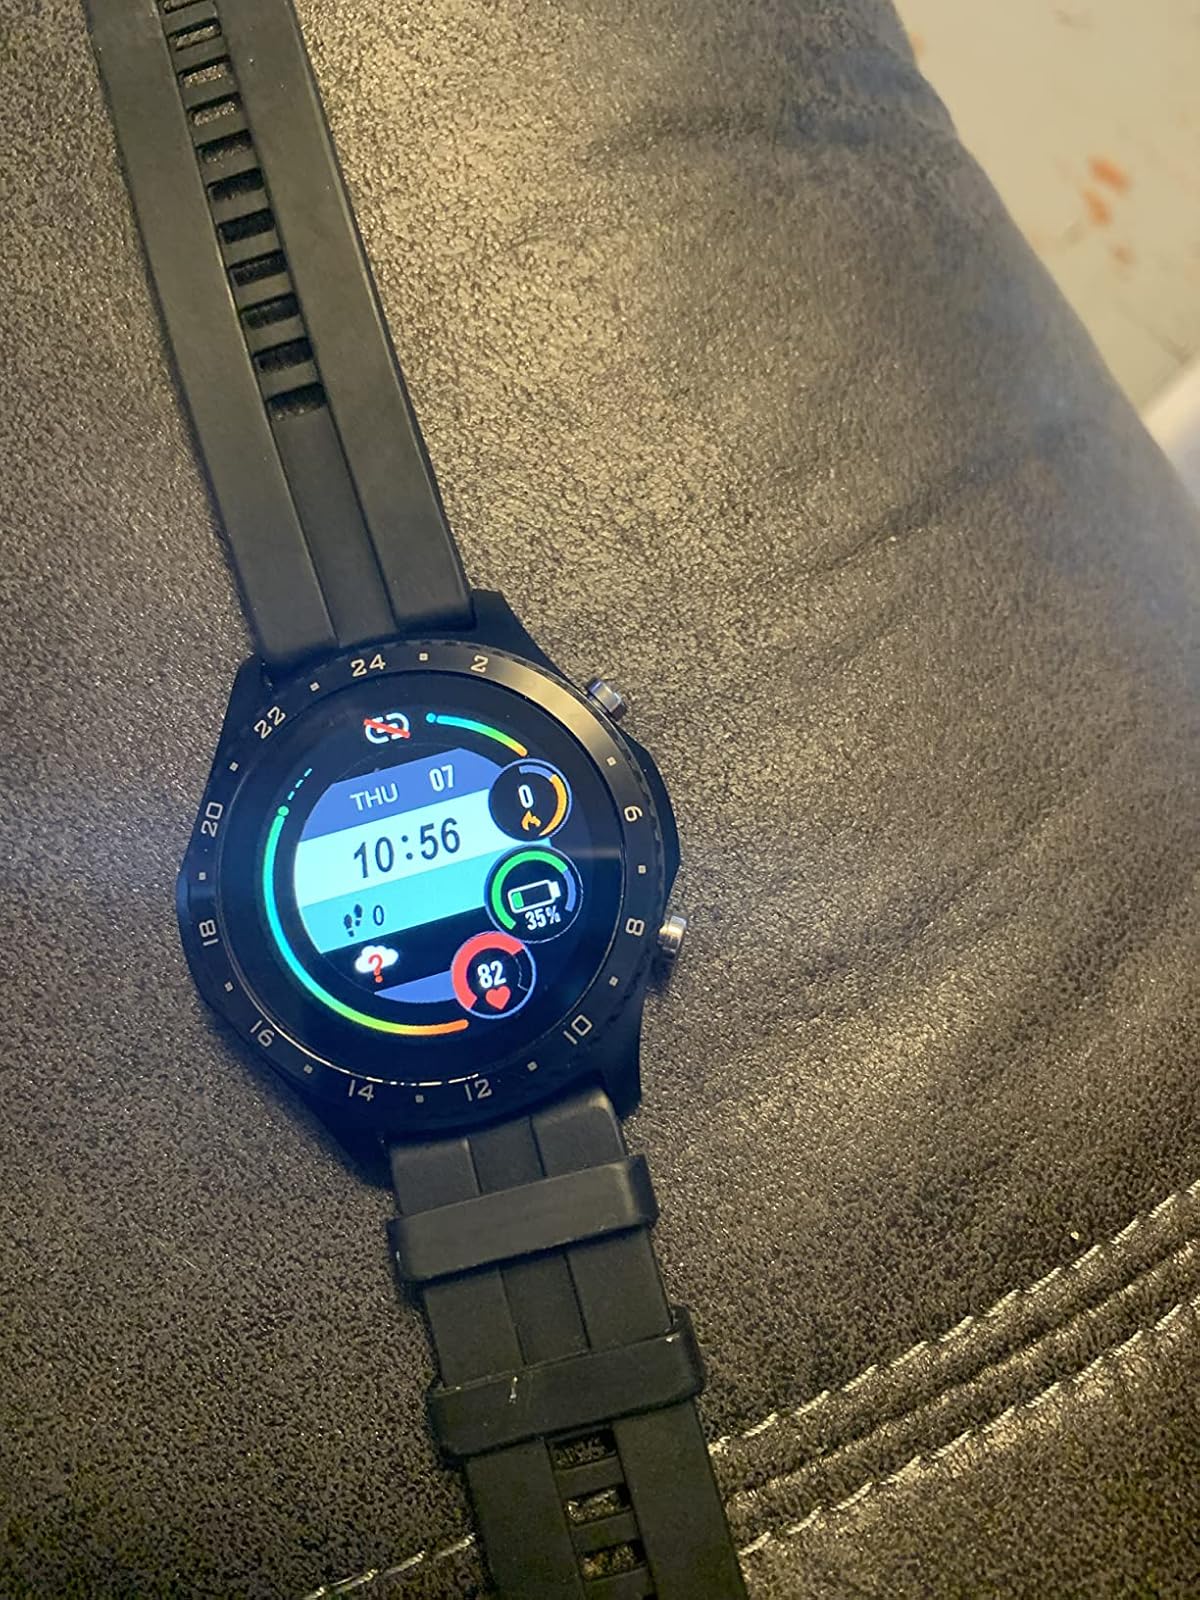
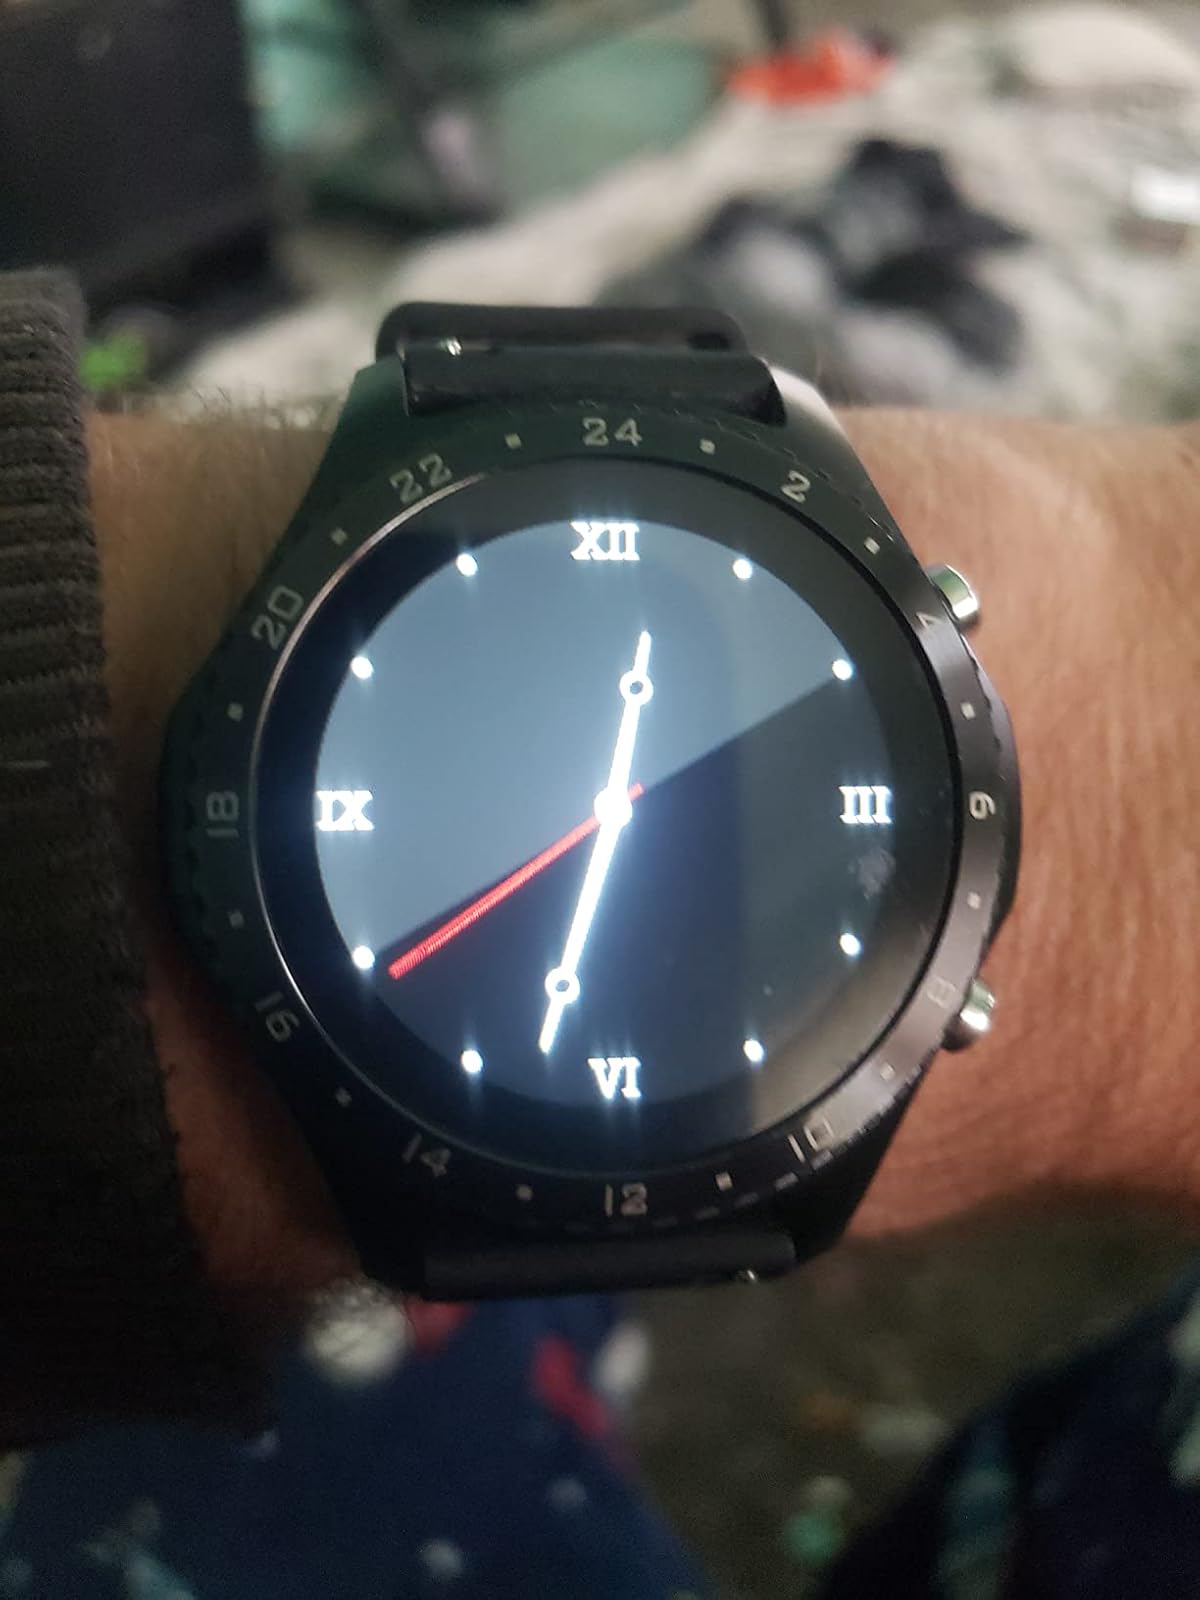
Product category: smartwatch
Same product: yes